James Wells Champney

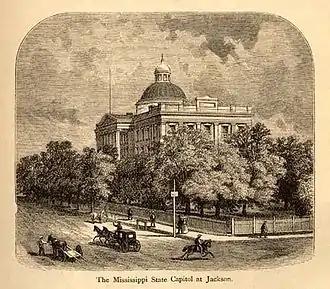
1875 Mississippi Capitol

In 1873 he eloped with Elizabeth Williams, his former student of drawing, to save her from an arranged marriage. For three years following their marriage the couple travelled through Europe and were living in France when their first child was born. The family eventually settled in Deerfield, Massachusetts.